The Admirable Crichton

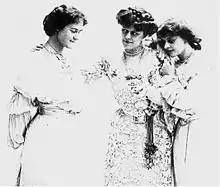
Mary (left), Agatha (centre) and Catherine in the 1902 production.

Loam, his family and friends, and Crichton are shipwrecked on a deserted tropical island. The resourceful Crichton is the only one of the party with any practical knowledge, and he assumes, initially with reluctance, the position of leader. This role begins to take on sinister tones when he starts training Ernest, one of the young aristocrats with them, to break a liking for laboured epigrams by putting his head in a bucket of water whenever he makes one. Crichton's social betters at first resist his growing influence and go their separate ways, but in a pivotal scene they return, showing their acquiescence by accepting the food Crichton alone has been able to find and cook.